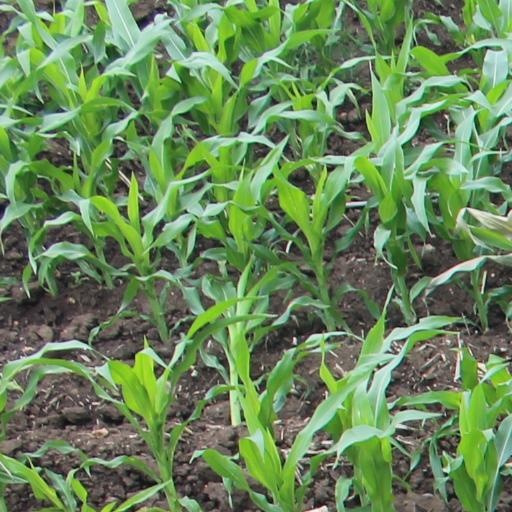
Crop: maize; corn